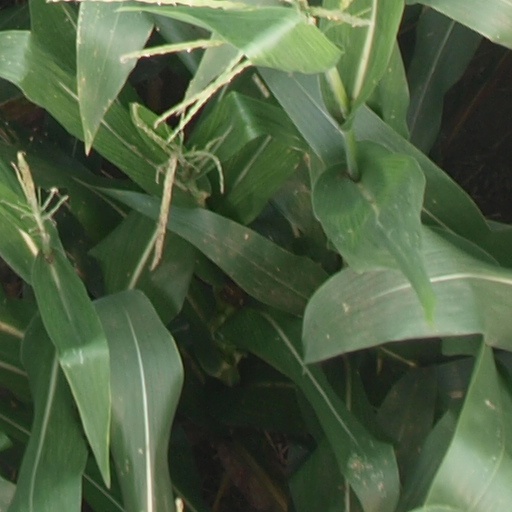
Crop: maize; corn